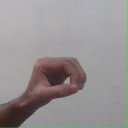
अक्षर: औ